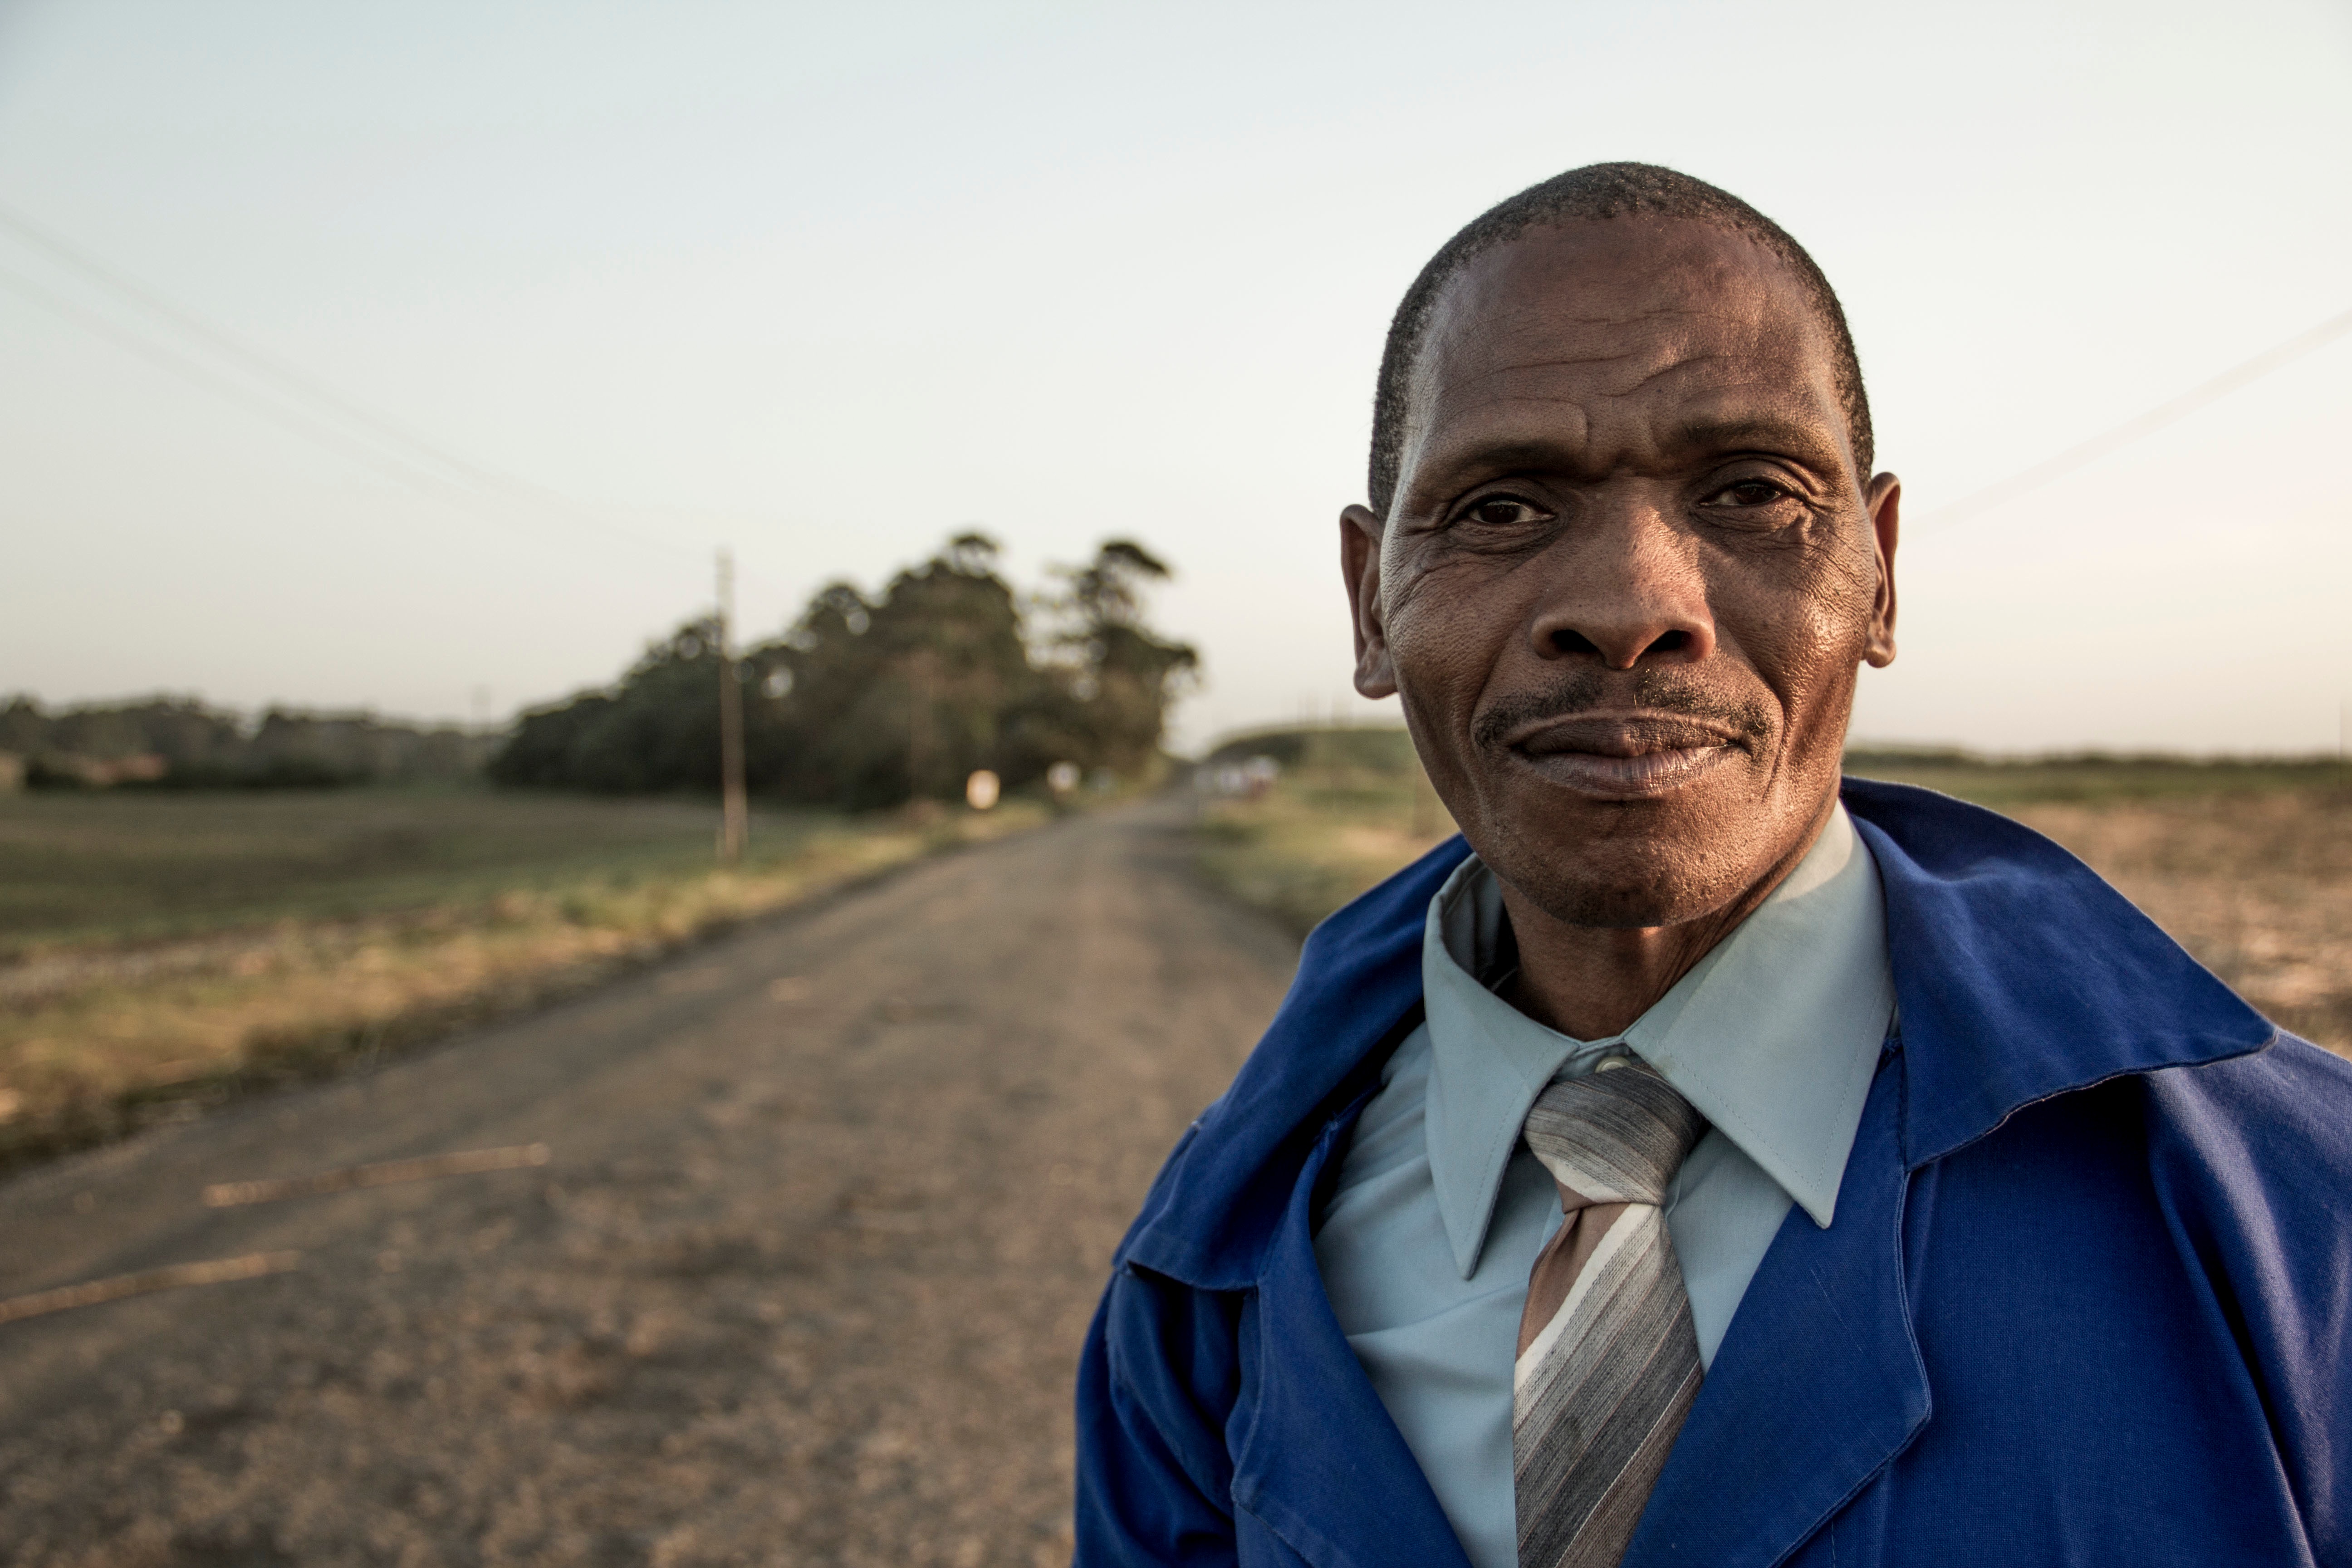
man, person, suit, people, male, portrait, happy, photograph